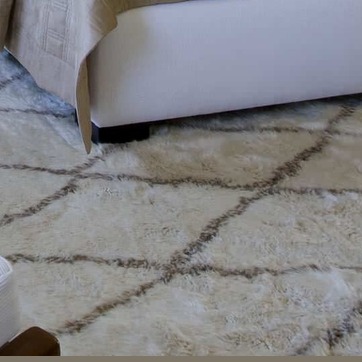
Material: carpet